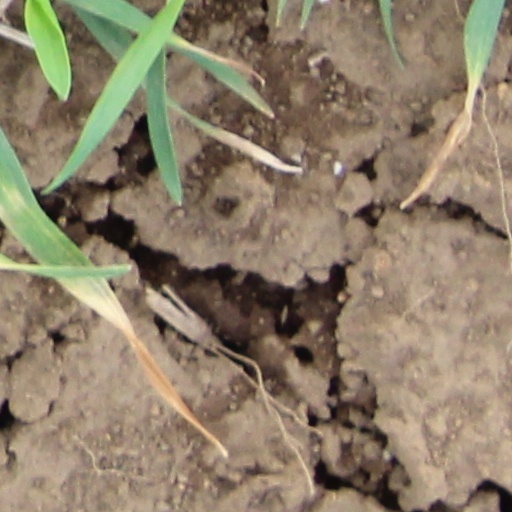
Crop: wheat